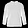
Label: Shirt